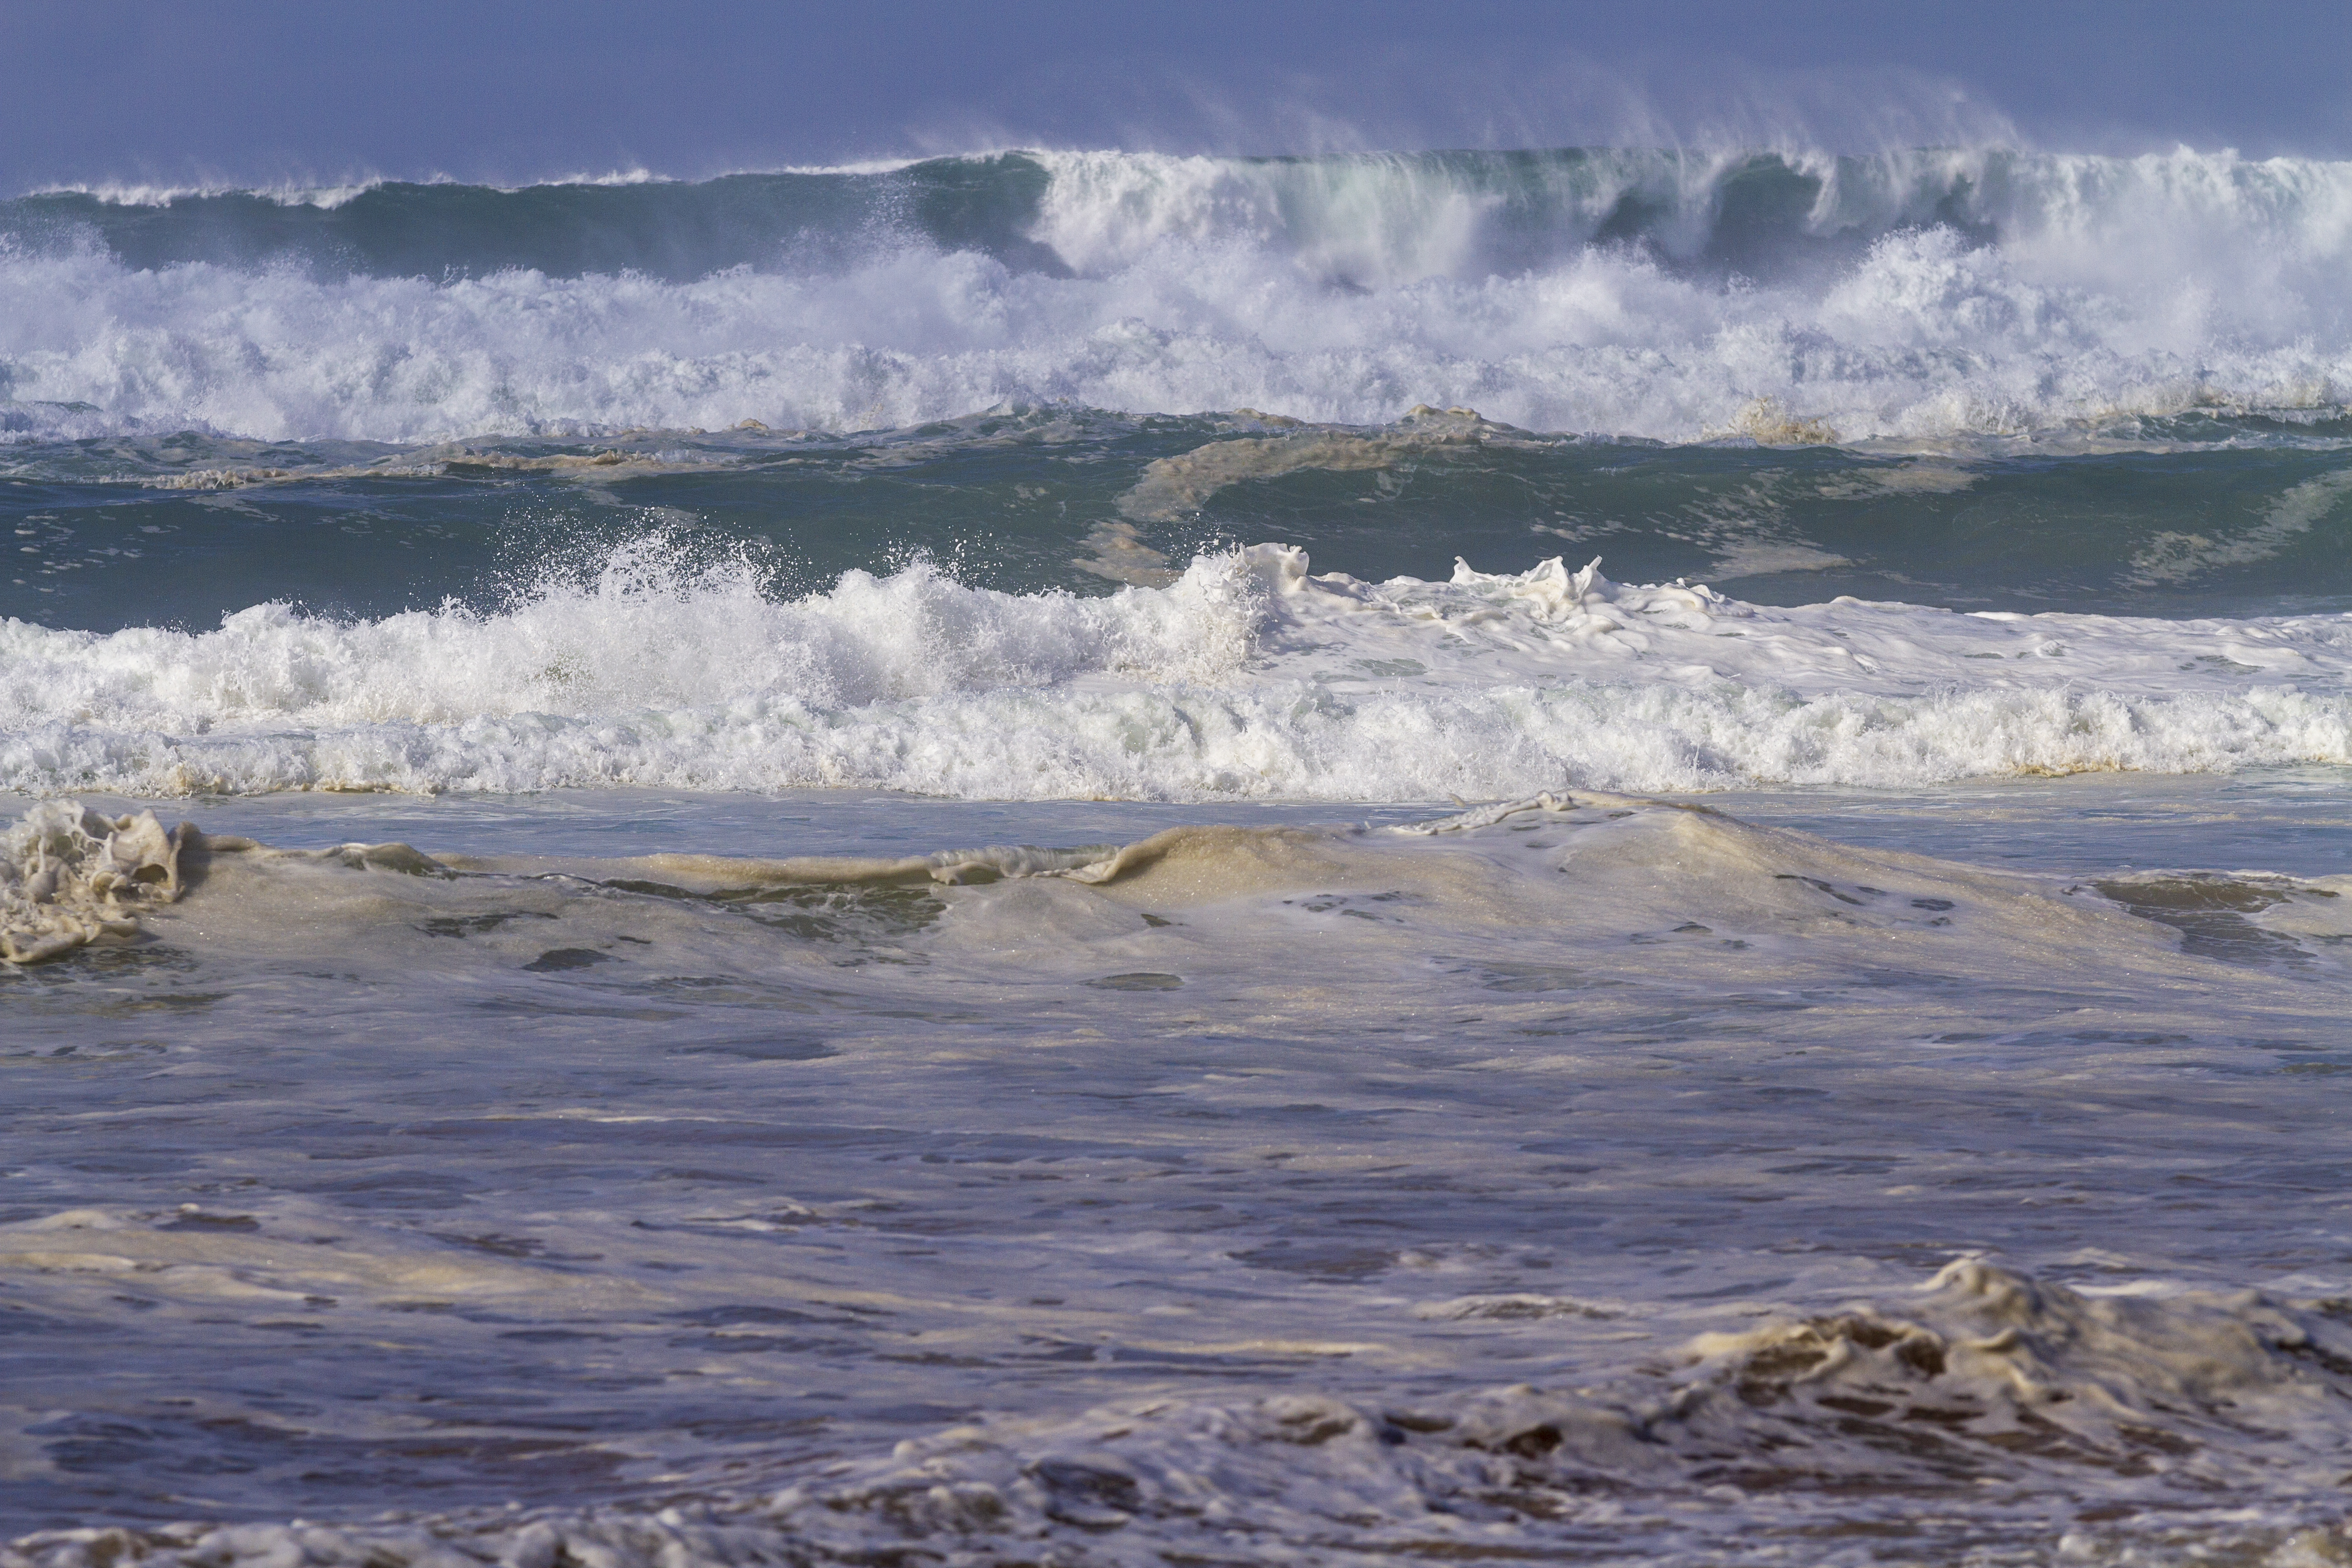
water, waves, surf, breakers, spray, move, foam, agitated, wave, wind wave, ocean, sea, tide, sky, shore, coast, coastal and oceanic landforms, wind, cloud, landscape, beach